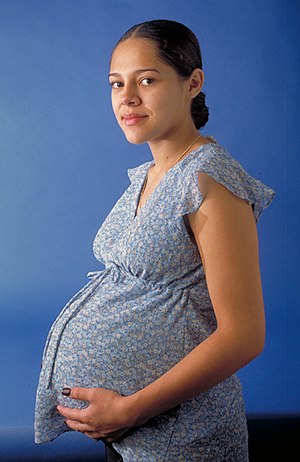
Graviditet / Graviditetsforløb
Højgravid kvinde.
Graviditet er den tilstand, hvor en kvinde har et eller flere afkom, kaldet fostre eller embryoner, inde i kroppen. Graviditeten starter ved befrugtningen og slutter ved fødslen eller ved abort. I en graviditet kan der være flere fostre, såsom tvillinger eller trillinger, som kan være enten enæggede eller tveæggede. Det medicinske felt, der beskæftiger sig med graviditet, kaldes obstetrik.